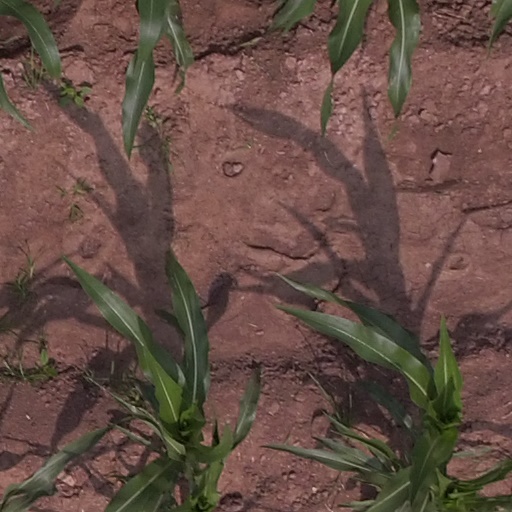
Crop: maize; corn